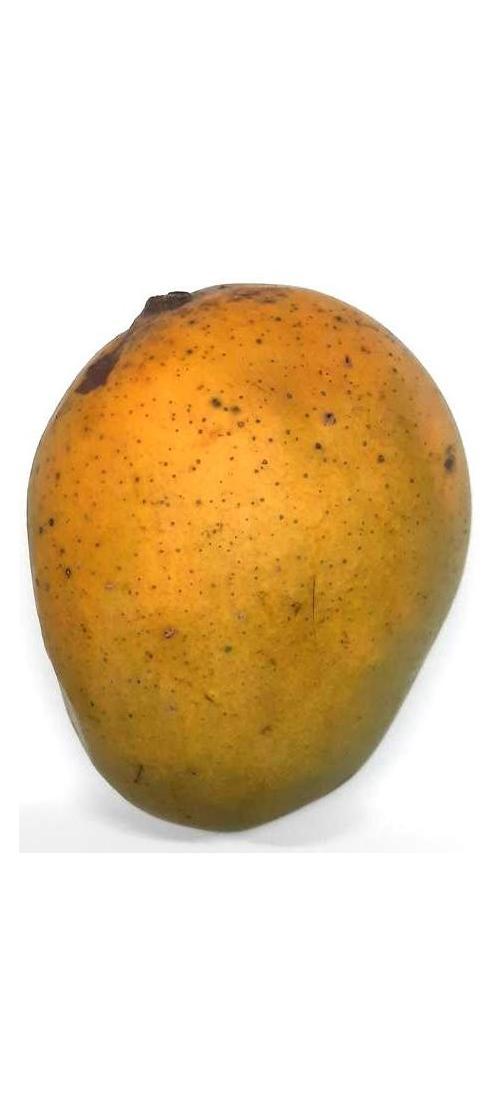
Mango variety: Himsagor